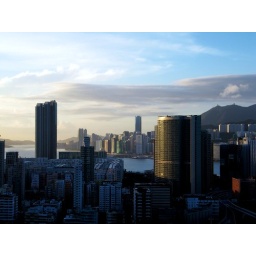
Blue sky and clouds over North Point